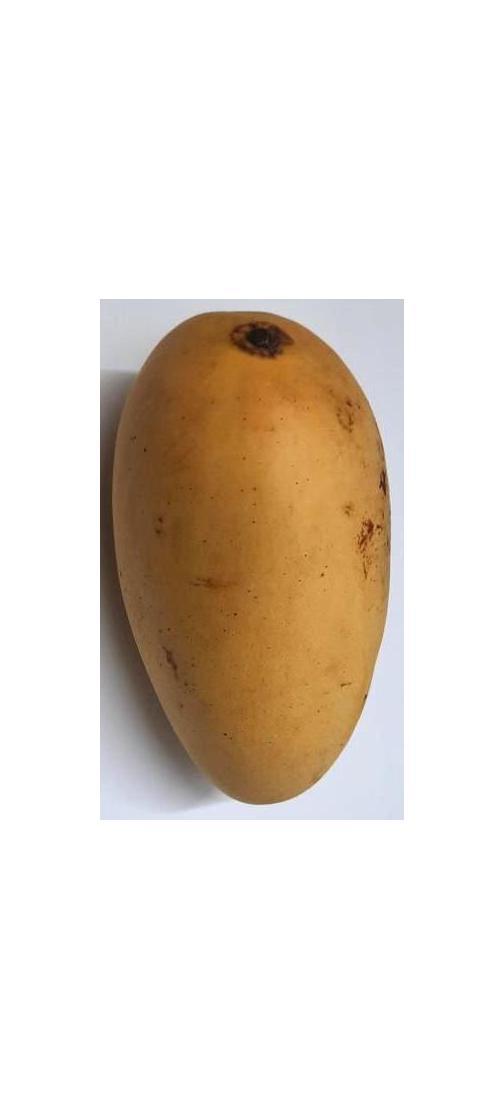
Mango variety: Katimon